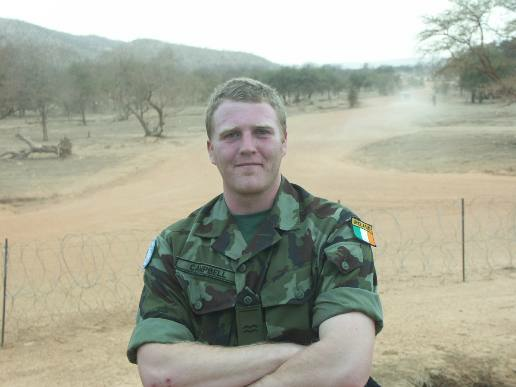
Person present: Yes